Helsinki Burlesque Festival

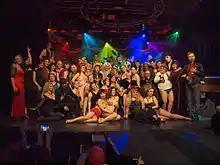
A group picture of all the performers at Helsinki Burlesque Festival 2015.

The Helsinki Burlesque Festival was an annual burlesque festival held in Helsinki, Finland, in late winter every year. The festival was started in 2008 by the Hulapirates Team (Bettie Blackheart, Frank Doggenstein and Kiki Hawaiji). Since 2010, the festival was produced by Bettie Blackheart and Frank Doggenstein from the Helsinki Burlesque organization. The final festival was held in 2017.